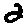
Label: 2